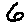
Label: 6